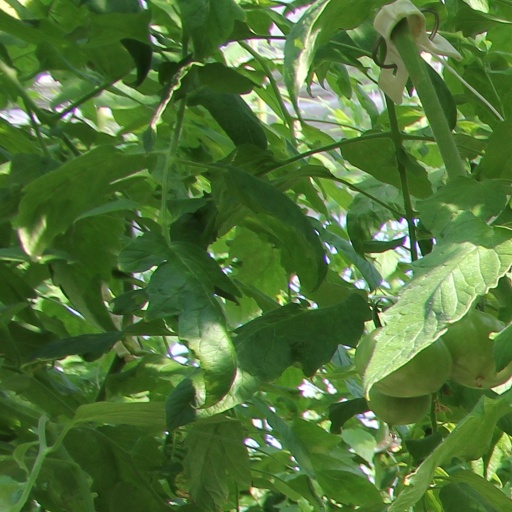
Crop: tomato